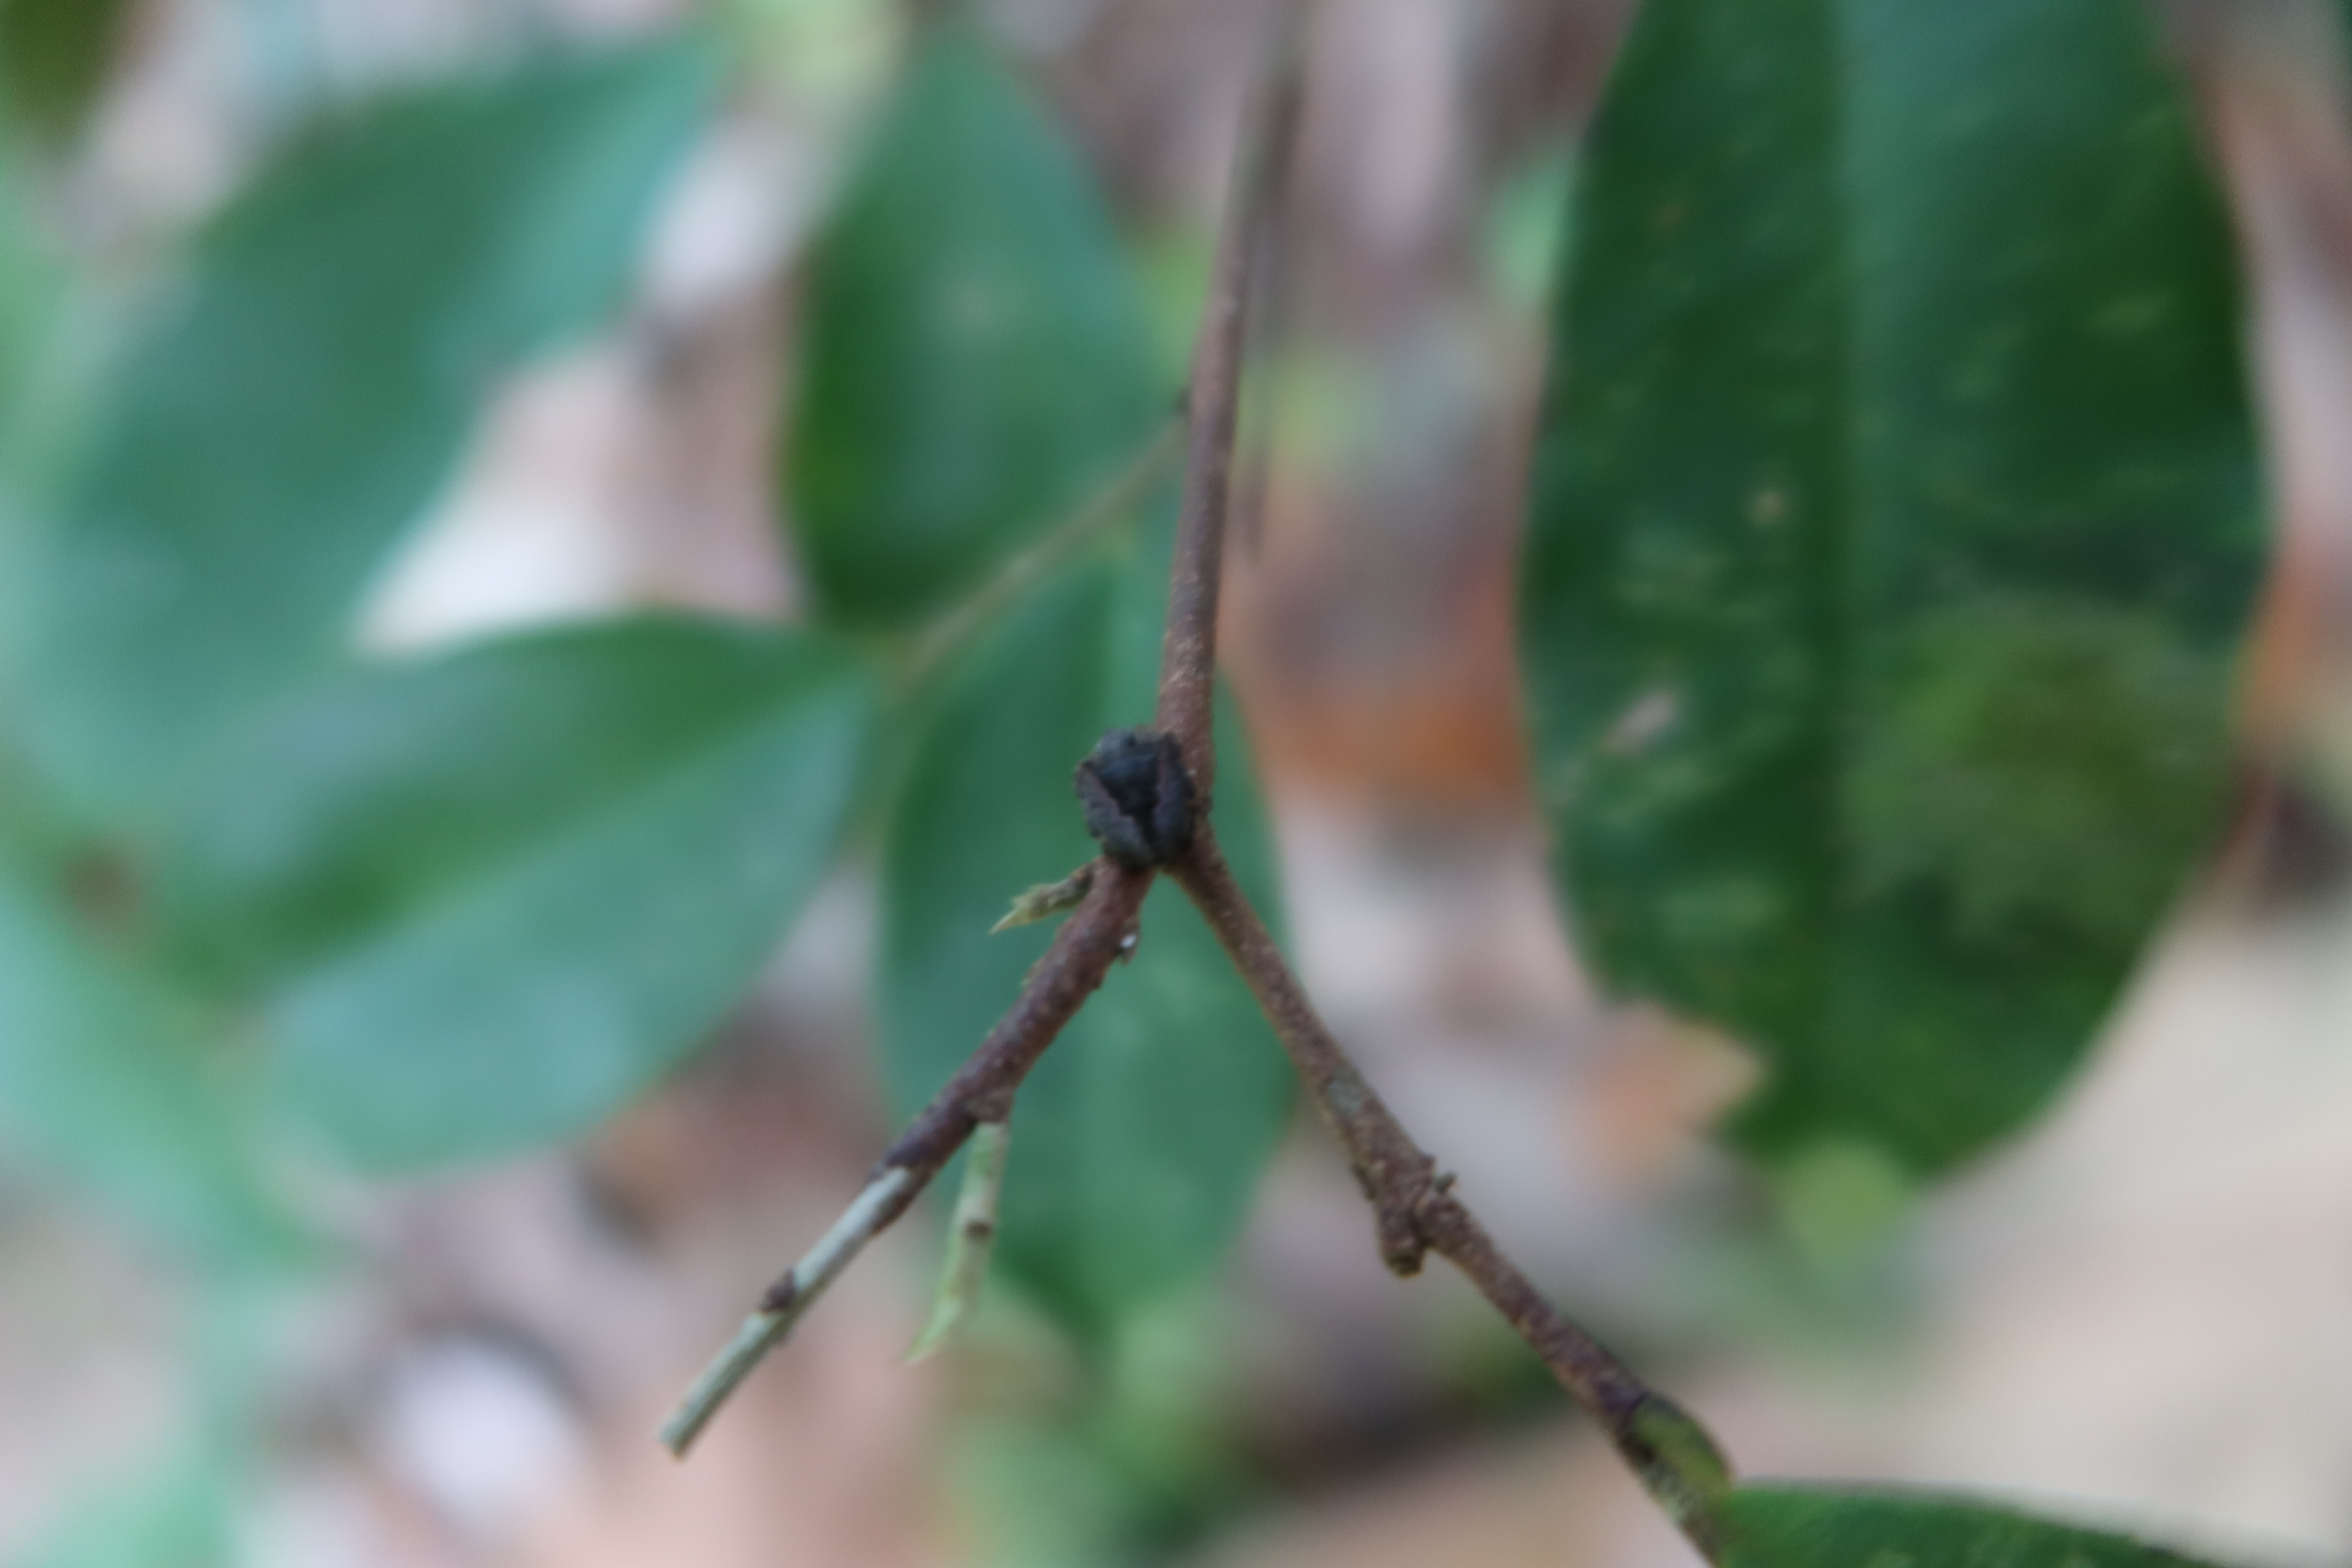
Label: Flea Beetles